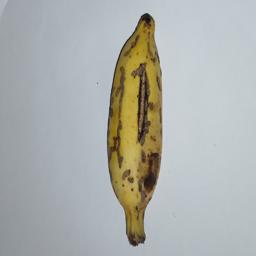
Banana variety: Champa Kola